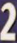
Number: 2